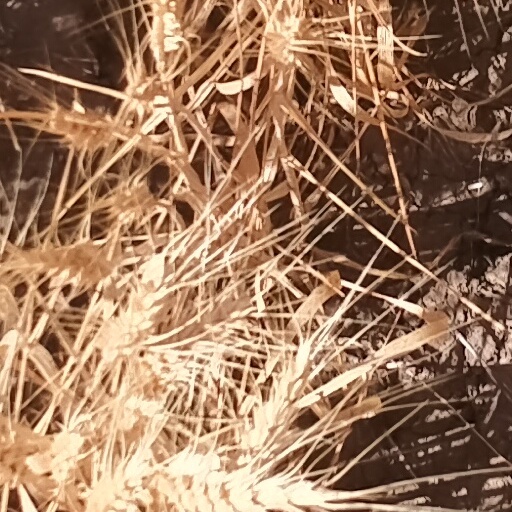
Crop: wheat